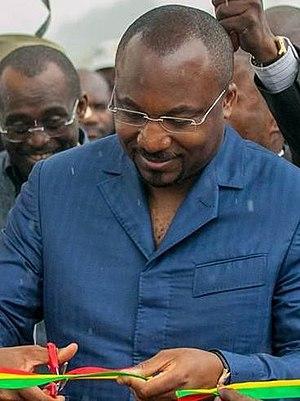
Denis Christel Sassou Nguesso à Brazzaville, le 28 août 2018
Denis Christel Sassou Nguesso est un homme politique et homme d'affaires congolais né le 14 janvier 1975 à Brazzaville. Il est le fils de Denis Sassou-Nguesso, président de la République du Congo.